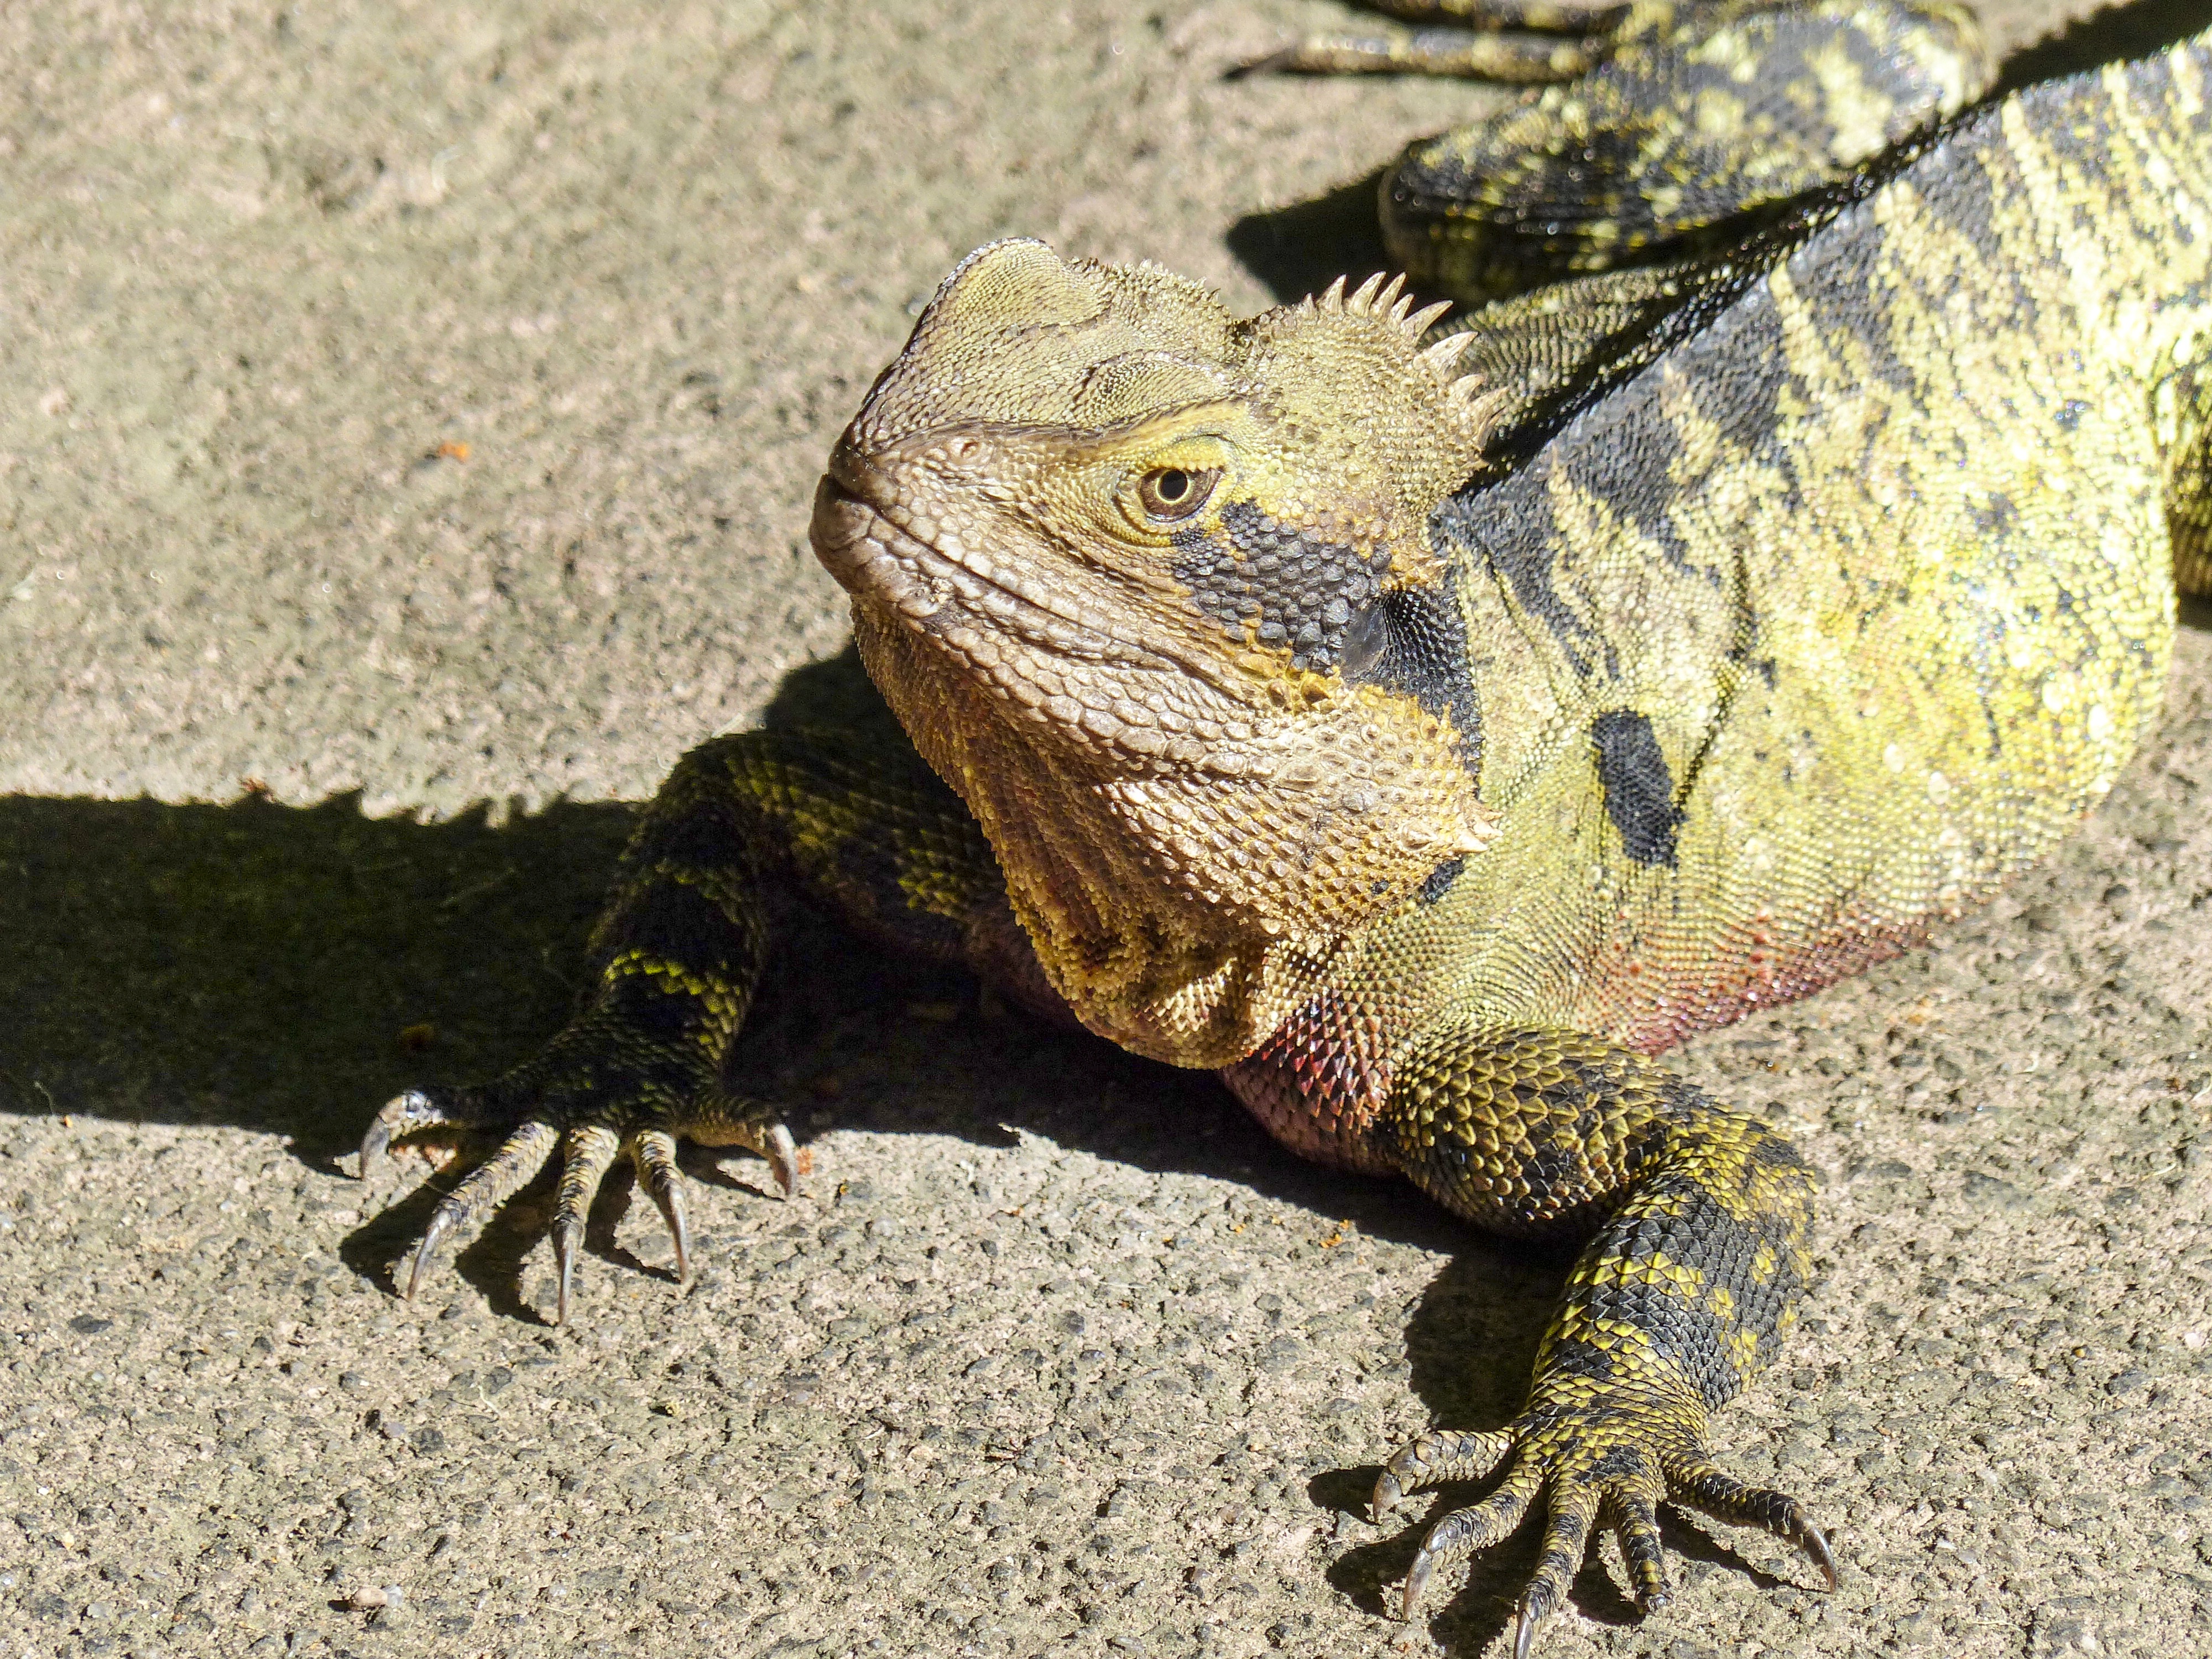
nature, animal, wildlife, tropical, natural, reptile, iguana, fauna, lizard, green lizard, close up, outdoors, vertebrate, creature, exotic, iguania, lacerta, agamidae, agama, scaled reptile, lacertidae, african chameleon